Sid Smith (boxer)

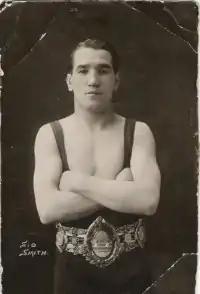
Smith wearing Lonsdale Belt

Sid Smith (2 February 1889 – 28 April 1948) was an English professional boxer who competed from 1907 to 1919. He was the first officially recognised BBBofC British flyweight champion, holding the title from 1912 to 1913, and was also recognized by the International Boxing Union as the world flyweight champion in 1913.